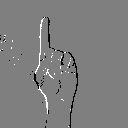
ASL letter: z